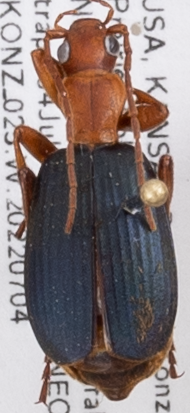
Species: Brachinus alternans
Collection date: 2022-07-04
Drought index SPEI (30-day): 1.01
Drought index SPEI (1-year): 0.47
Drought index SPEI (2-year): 0.03